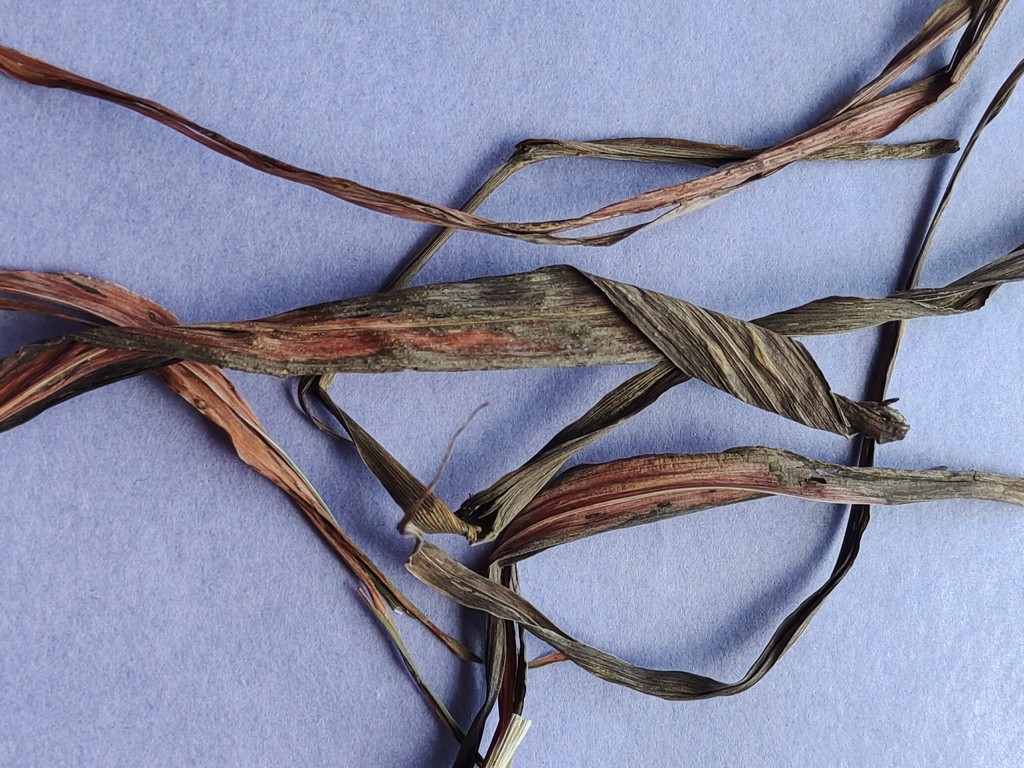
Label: Dried